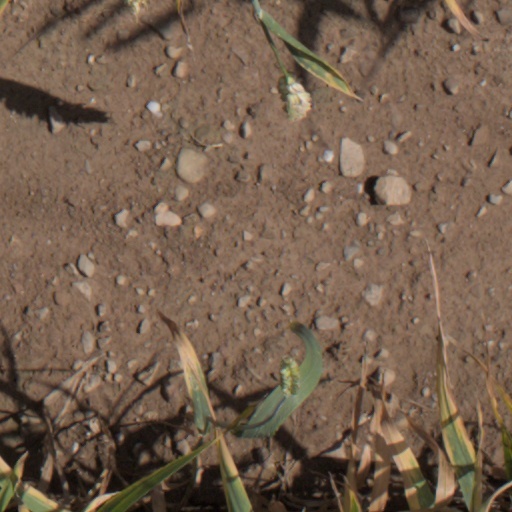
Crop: wheat